Neuer Zollhof

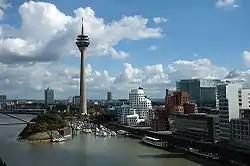
The Media Harbor with Rheinturm telecommunications tower (left) and the three Neuer Zollhof buildings (right)

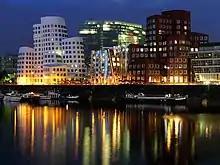
At night

Neuer Zollhof or Der Neue Zollhof ("The New Zollhof", named after a former customs facility), located at Neuer Zollhof 2-6, Unterbilk, is a prominent landmark of Düsseldorf-Hafen, part of the redeveloped port of Düsseldorf, Germany.